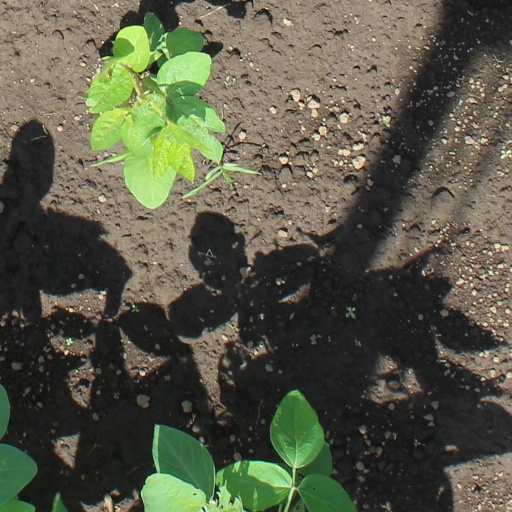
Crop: soybean